Honda Legend

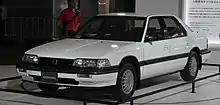
First generation Legend sedan

The first-generation Legend, introduced to Japan on October 22, 1985, was the first production Honda vehicle to offer only a SOHC V6 engine worldwide. The introduction of the Legend also coincided with the launch of a new dealership sales channel in Japan, called "Honda Clio". The Legend was the result of a joint venture with Britain's Austin Rover Group called Project XX that started in November 1981 with the Austin Rover-Honda XX letter of intent signed by the two companies to replace the Rover SD1 and to provide a luxury vehicle for Honda, and was codenamed as HX. The Rover Company had a long-established reputation as a luxury car maker in the United Kingdom and Europe, demonstrated by the Rover P5 and Rover P6, and Honda wanted to introduce a luxury car for the Japanese, European and North American markets. Rover also wanted to return to the American market when previously they had reportedly sold only 1,500 cars in 1971, and a brief return in 1980, selling 800 Rover SD1s by offering the Sterling which was also a result of the ARG-Honda partnership. The development work was carried out at Rover's Canley, Coventry plant and Honda's Tochigi Prefecture development centre. Design work concluded on the Legend in 1982, with a design patent being filed on September 27, 1982, at the Japan Patent Office under application number 1982-043493 and registered on September 19, 1984, under patent number 0640105.